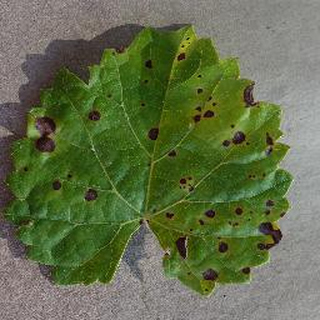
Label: grape_black_rot